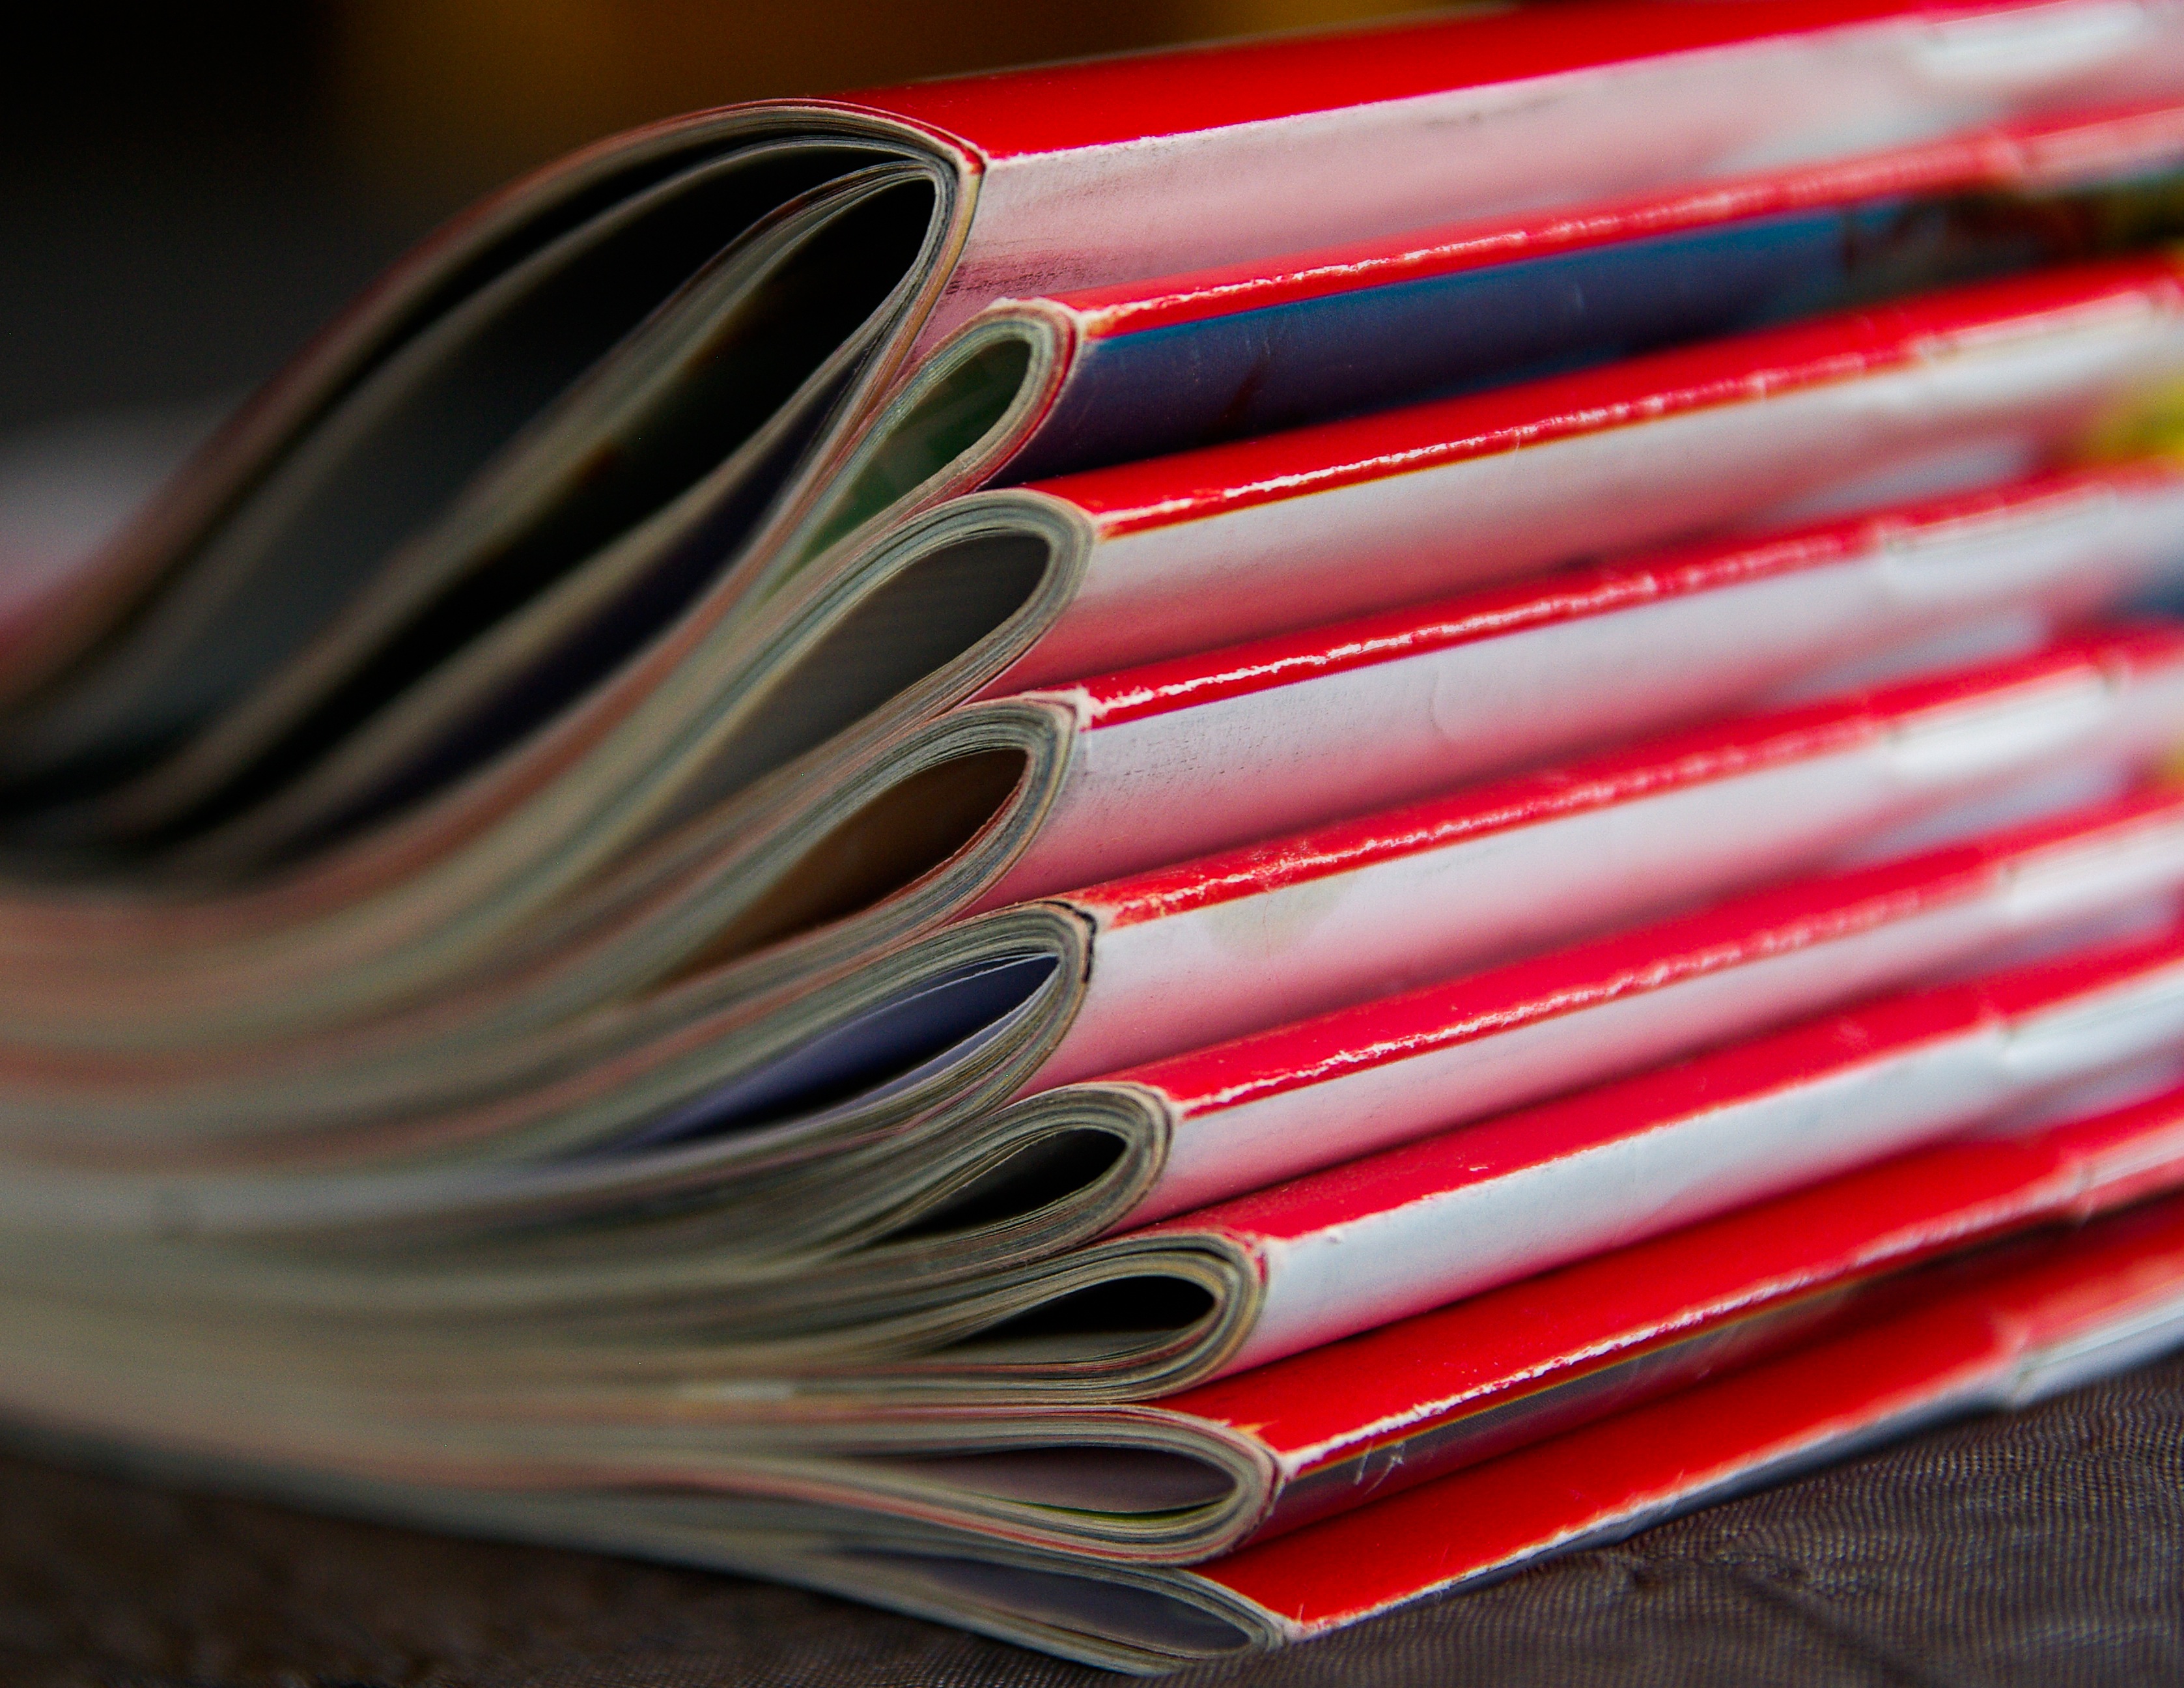
hand, wing, reading, line, red, color, stack, material, close up, magazines, shape, macro photography, newspapers, journals